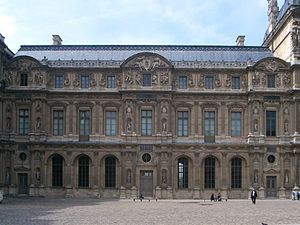
Pierre Lescot
Lescot-fløjen af Louvre
Pierre Lescot var en fransk arkitekt, som omplantede den italienske renæssance til Frankrig.